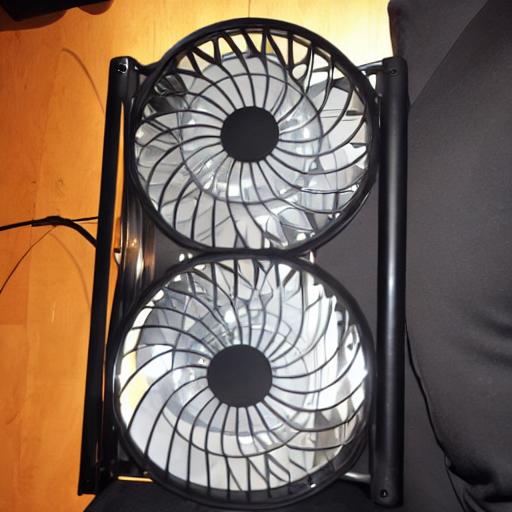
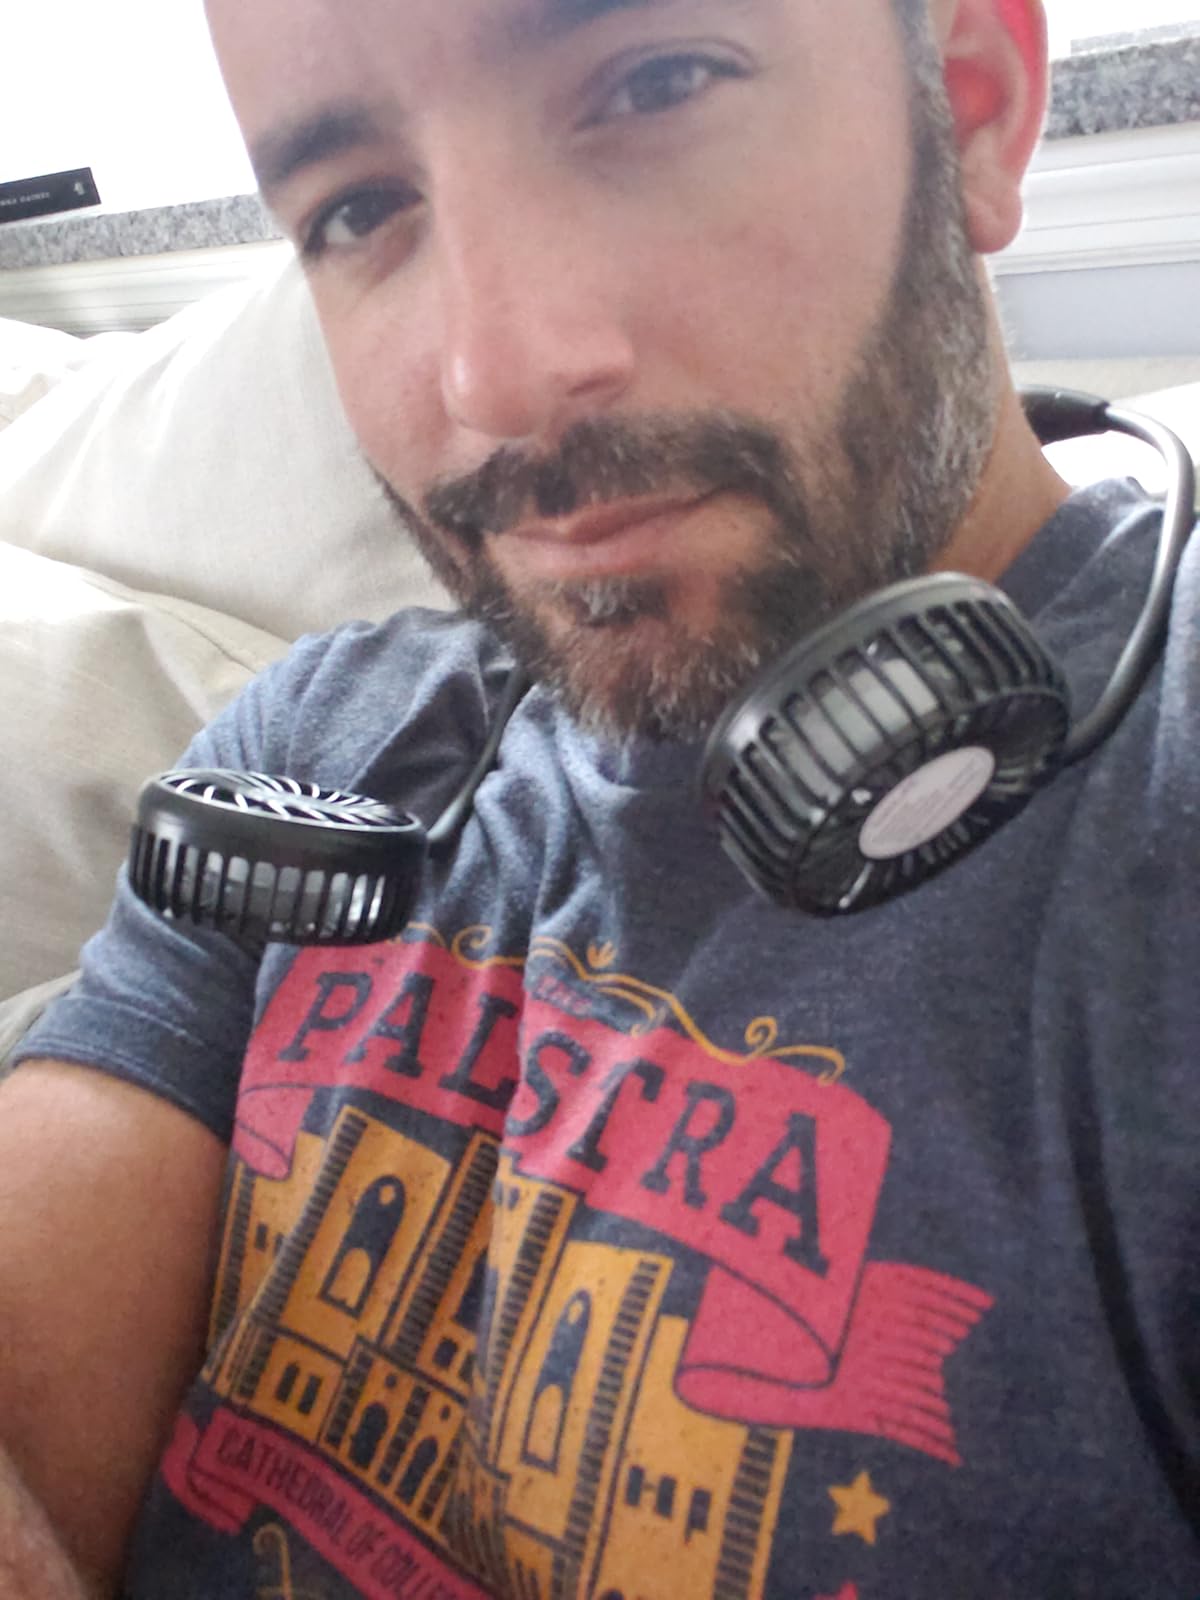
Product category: fan
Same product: no